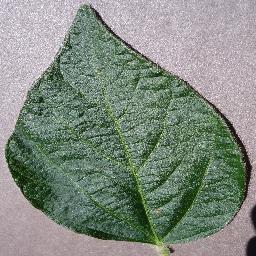
Label: Soybean___healthy